VF-2 (1927–1942)

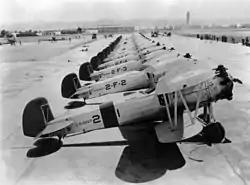
VF-2B Boeing F3Bs at NAS North Island c.1929

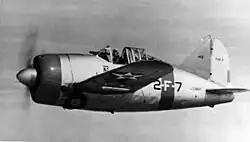
VF-2 F2A Buffalo in 1941

At the time of the Japanese Attack on Pearl Harbor, VF-2 was flying the F2A Buffalo, but soon transitioned to the F4F Wildcat.